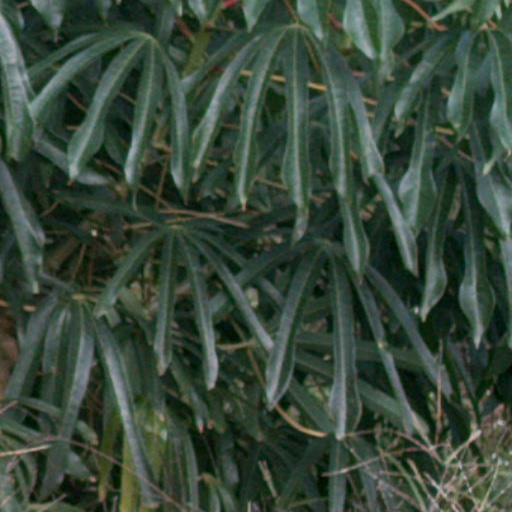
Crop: cassava